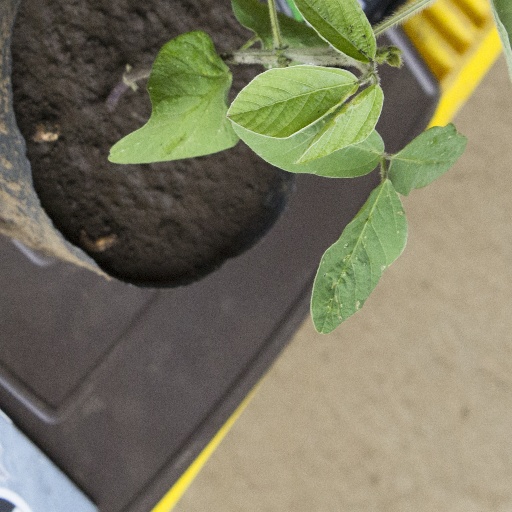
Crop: soybean